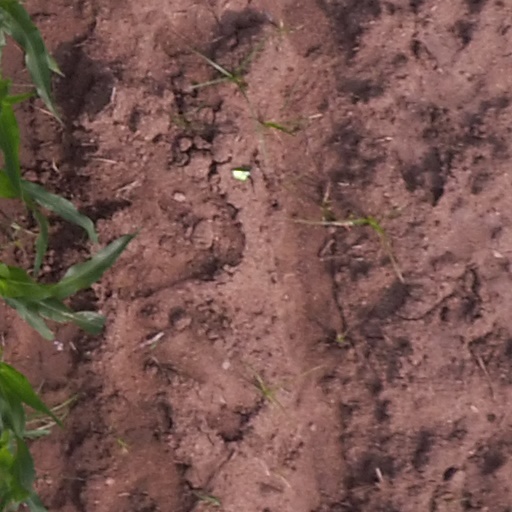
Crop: maize; corn